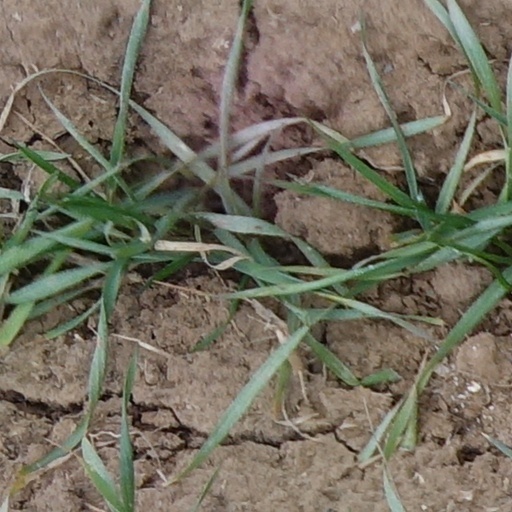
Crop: wheat